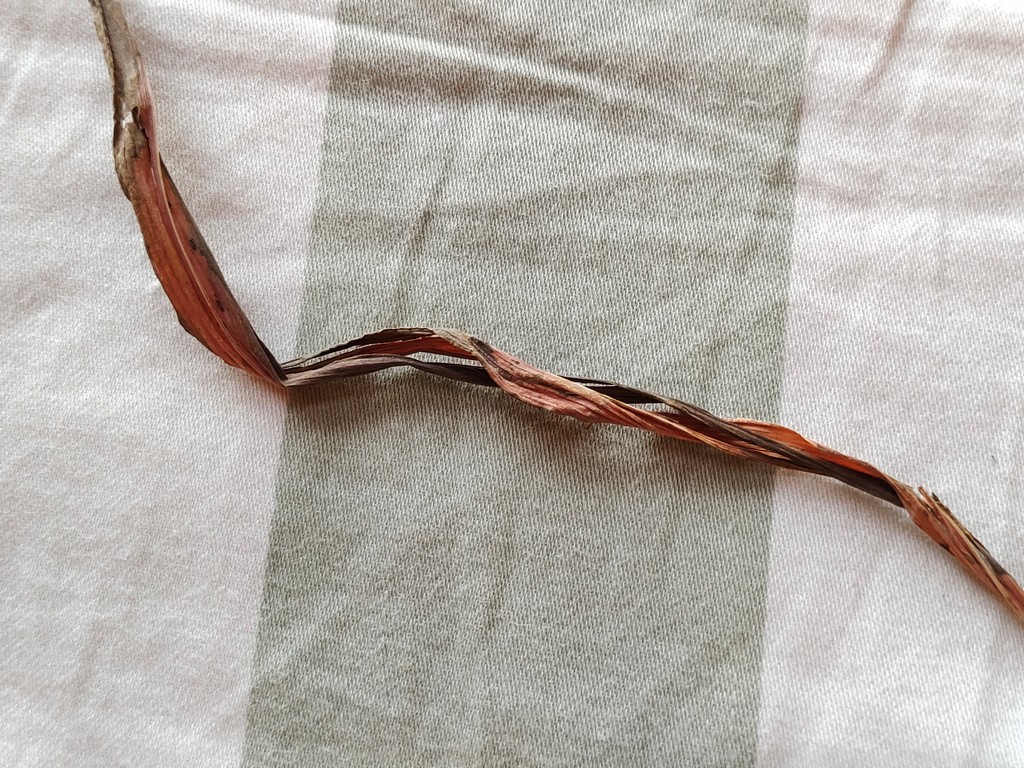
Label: Dried